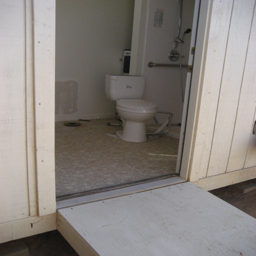
A ramp is leading up to a bathroom building.
View into a handicapped bathroom through and open door with a wheel chair ramp.
An opened bathroom door with a toilet pulled from the floor.
There is a doorway with a ramp to a room with a toilet in it.
A door leads into an all white bathroom.